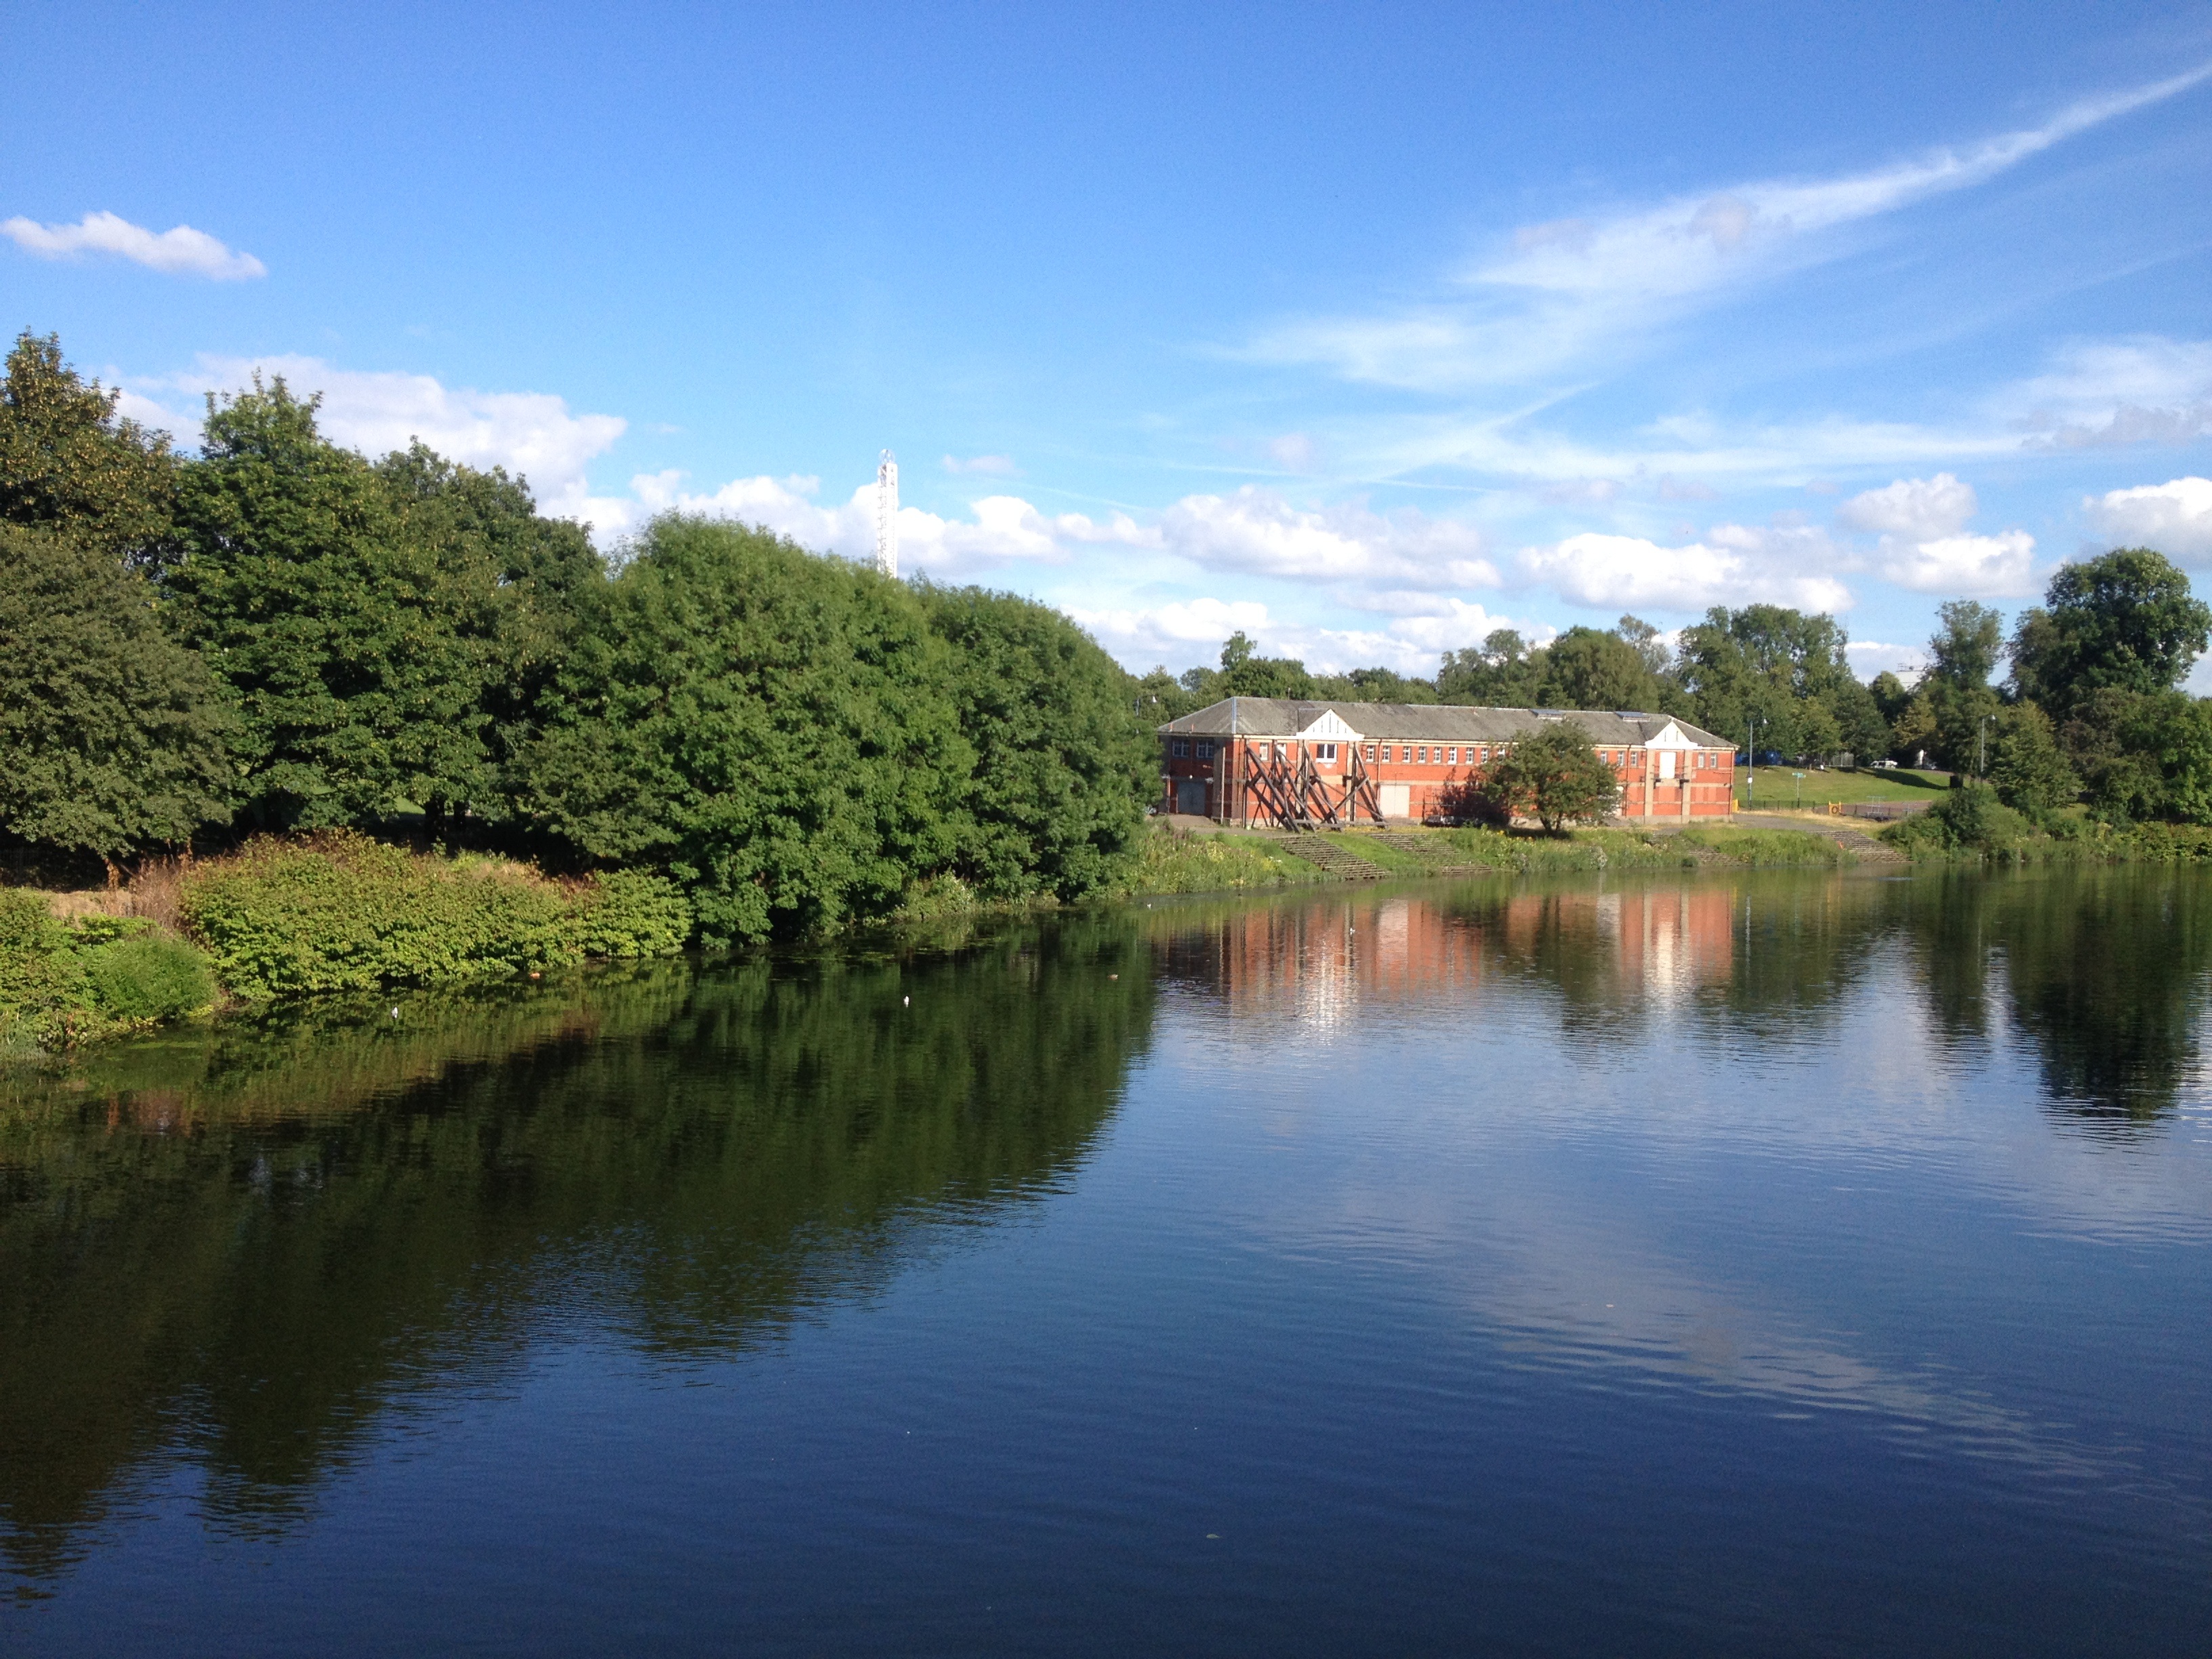
tree, water, lake, river, pond, reflection, autumn, park, reservoir, waterway, body of water, uk, scotland, britain, glasgow, loch, fish pond, glasgow green